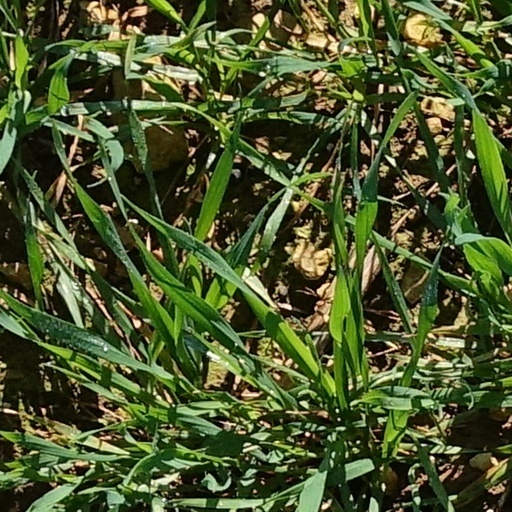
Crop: wheat